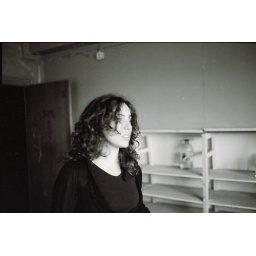
She came in through the bathroom window